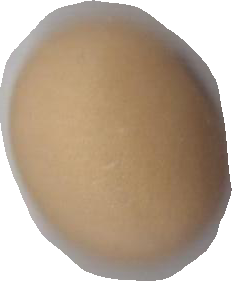
Variety: Anjasmoro